J. D. B. v. North Carolina

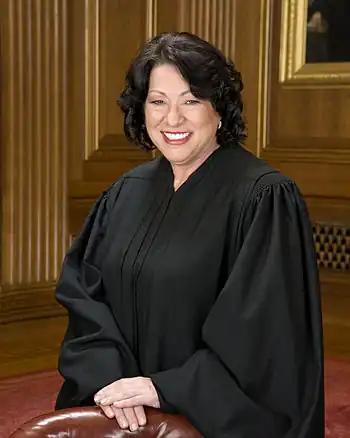
Justice Sotomayor authored the Court's opinion.

Associate Justice Sonia Sotomayor wrote the opinion for the Court. The Court held that a child's age properly informs the "Miranda" custody analysis.